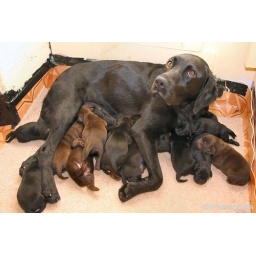
Labrador cross 'Princess' with her 14 puppies - Picture by John Maddrell - Isle of Man Newspapers